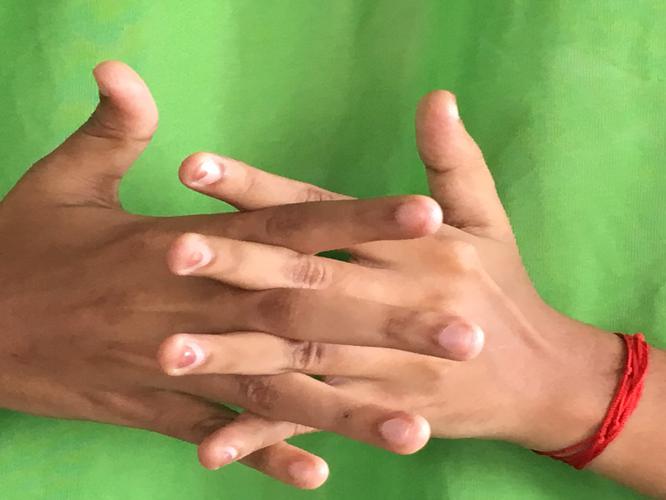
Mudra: Karkatta
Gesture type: double_hand